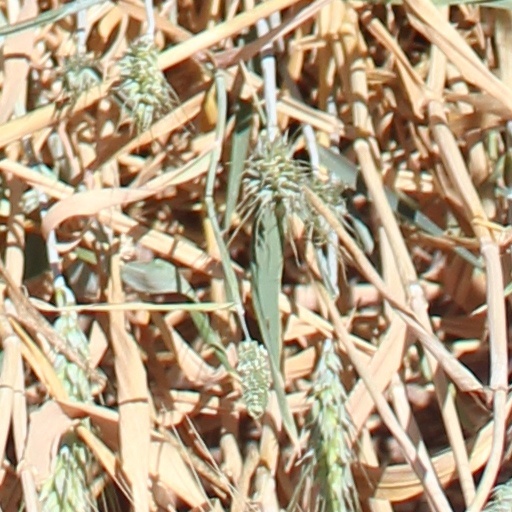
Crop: wheat